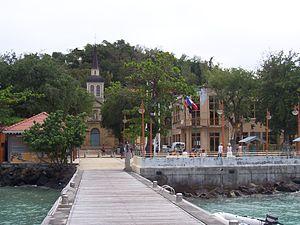
Sainte Anne (Martinique) église et mairie
Sainte-Anne est une commune française située dans le département de la Martinique.